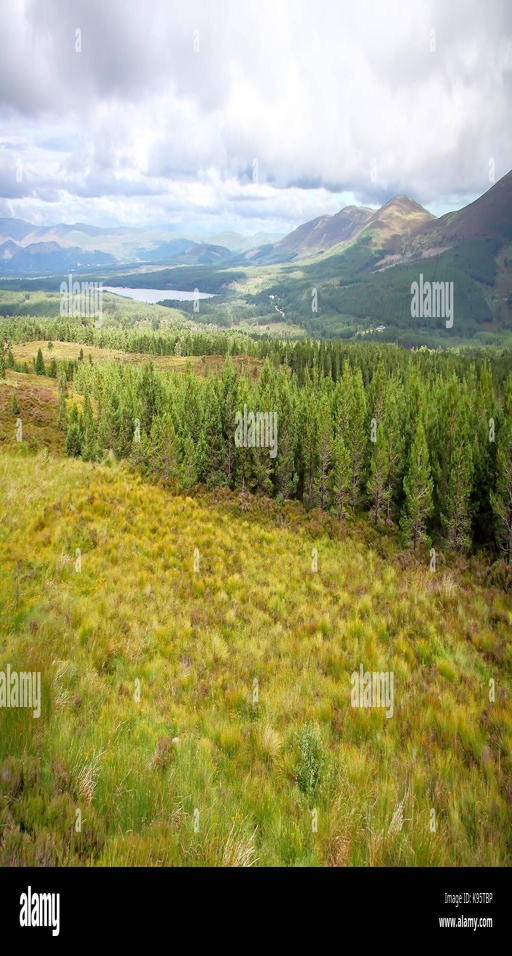
view of a loch and pine forest .